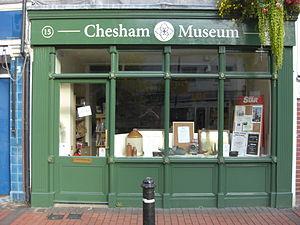
Cette liste des musées du Buckinghamshire, Angleterre contient des musées qui sont définis dans ce contexte comme des institutions qui recueillent et soignent des objets d'intérêt culturel, artistique, scientifique ou historique. leurs collections ou expositions connexes disponibles pour la consultation publique. Sont également inclus les galeries d'art à but non lucratif et les galeries d'art universitaires. Les musées virtuels ne sont pas inclus.